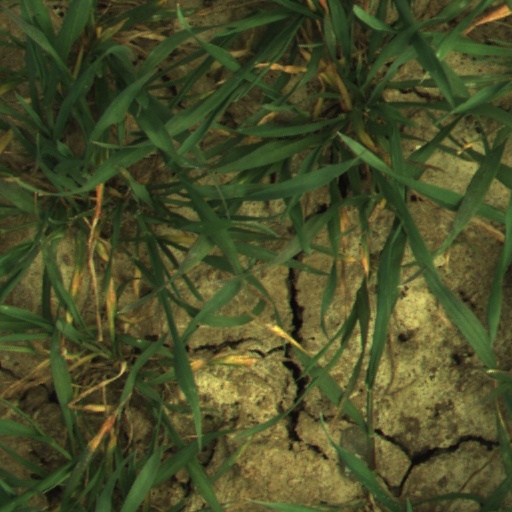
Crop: wheat